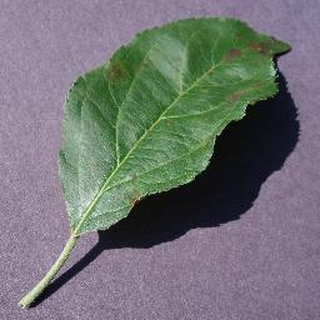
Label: apple_apple_scab